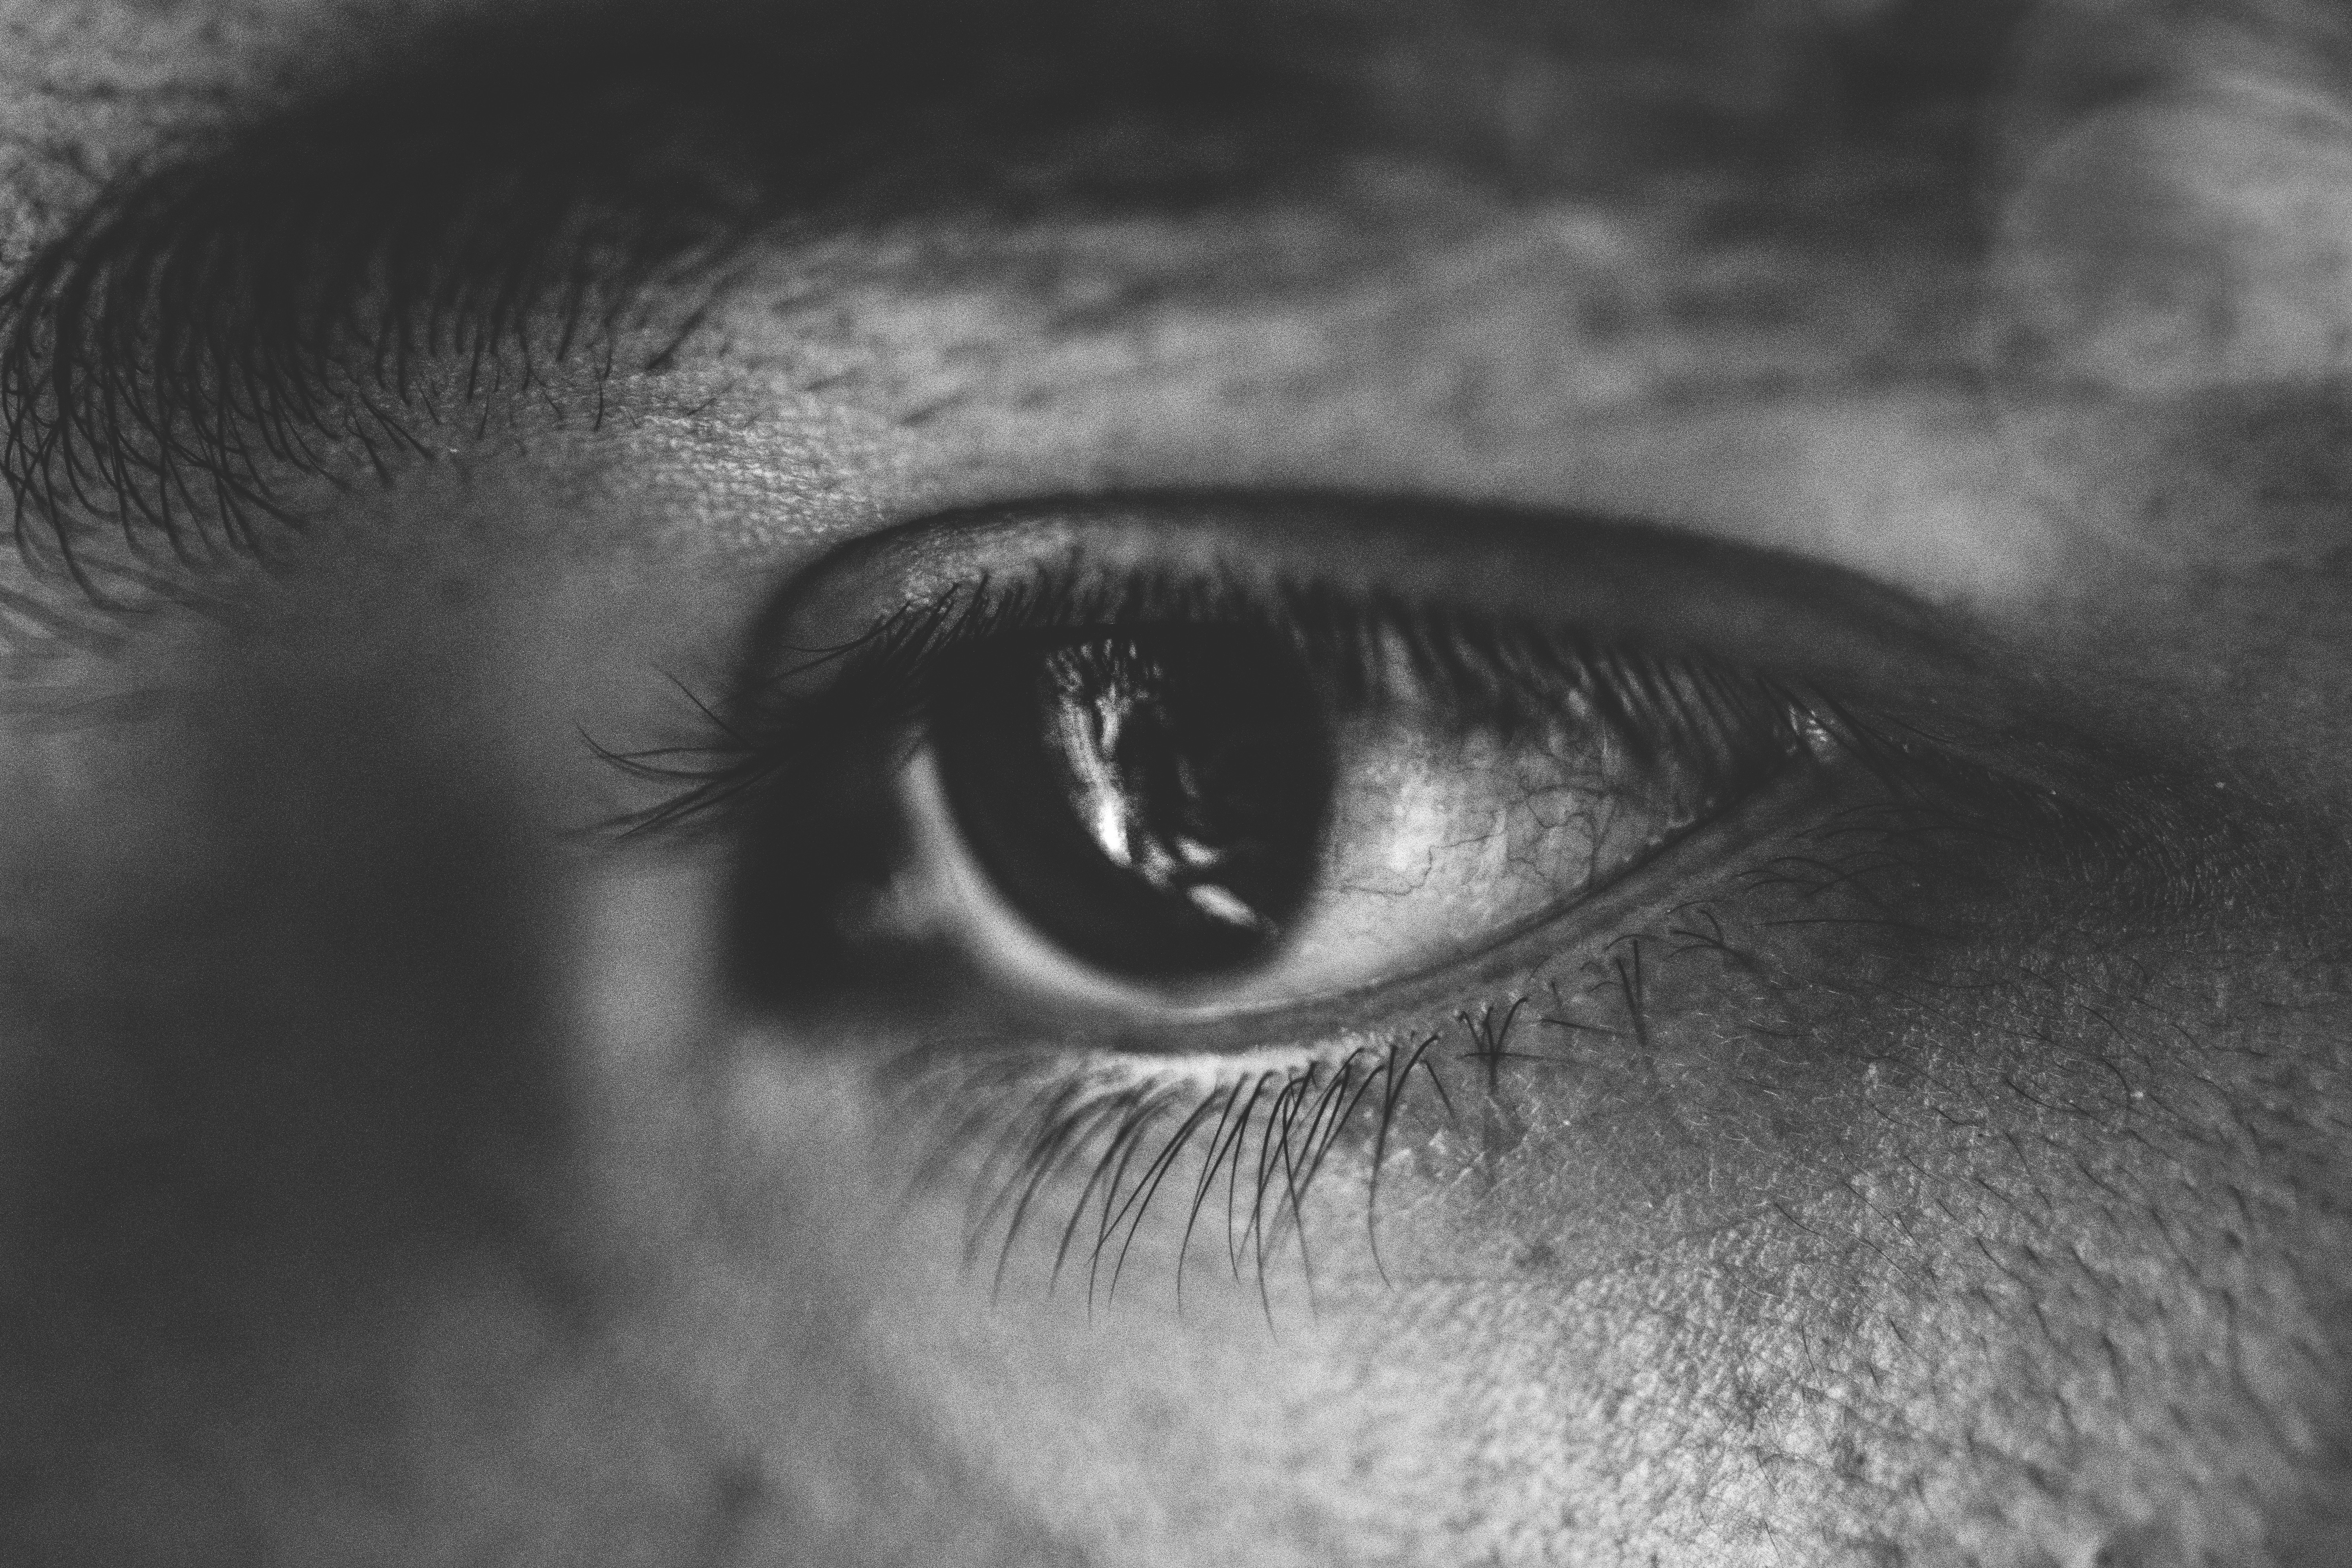
black and white, white, photography, portrait, darkness, black, monochrome, eyelash, close up, human body, face, nose, eye, glasses, head, skin, organ, emotion, macro photography, monochrome photography, vision care